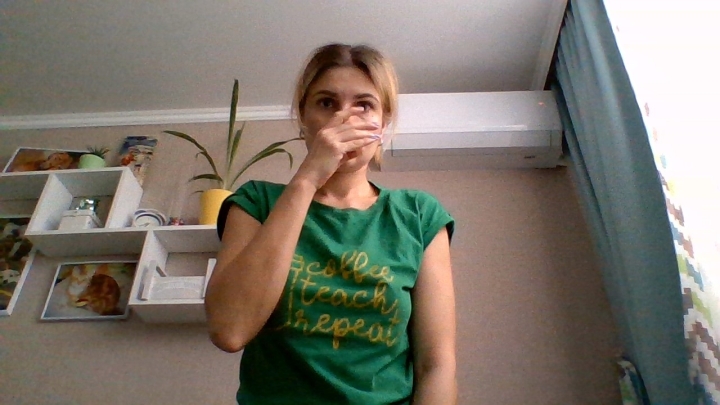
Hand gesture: no_gesture